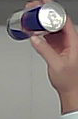
Product: redbull_energydrink